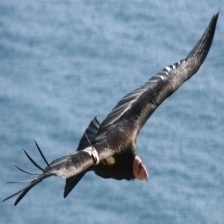
Species: CALIFORNIA CONDOR
Scientific name: GYMNOGYPS CALIFORNIANUS
ImageNet parent category: vulture